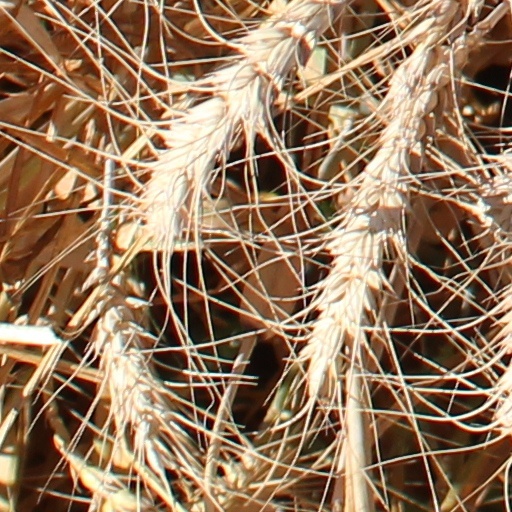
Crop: wheat